Premio Lo Nuestro 2023

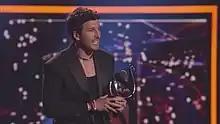
Sebastián Yatra at the gala.

The 35th Lo Nuestro Awards were held at the Dade Arena in Miami on February 23, 2023, to recognize the most popular Spanish-language music of 2022. The ceremony was broadcast on Univisión and was hosted by television presenters Alejandra Espinoza and Adrián Uribe and singers Sebastián Yatra and Paulina Rubio.